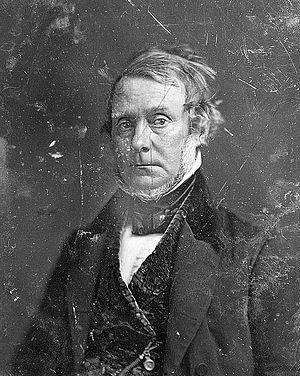
Henry Grinnell, est un homme d'affaires et philanthrope américain, célèbre pour sa participation dans le financement de plusieurs expéditions polaires.